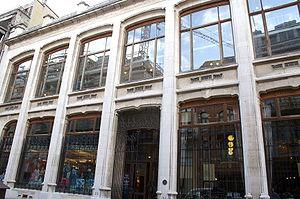
Les Anciens magasins Waucquez abritent actuellement le Centre belge de la bande dessinée situé rue des Sables, 20 à 1000 Bruxelles.
Le Centre belge de la bande dessinée, ou Musée de la BD, est un musée consacré à la bande dessinée. Il est installé à Bruxelles, rue des Sables, dans le bâtiment art nouveau conçu par Victor Horta en 1906 pour abriter les grands magasins de tissus Waucquez.
19 avril: naufrage du navire-école Comte de Smet de Naeyer.